Pinacoteca di Brera

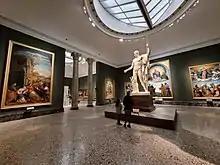
Sala XIV, with the plaster cast of "Napoleon as Mars the Peacemaker" boy Antonio Canova

The "Palazzo Brera" owes its name to the Germanic "braida", indicating a grassy opening in the city structure: compare the "Bra" of Verona. The convent on the site passed to the Jesuits (1572), then underwent a radical rebuilding by Francesco Maria Richini (1627–28). When the Jesuits were disbanded in 1773, the palazzo remained the seat of the astronomical Observatory and the Braidense National Library founded by the Jesuits. In 1774 the herbarium of the new botanical garden was added. The buildings were extended to designs by Giuseppe Piermarini, who was appointed professor in the Academy when it was formally founded in 1776, with Giuseppe Parini as dean. Piermarini taught at the Academy for 20 years, while he was controller of the city's urbanistic projects, like the public gardens (1787–1788) and piazza Fontana (1780–1782).